Miguel Junyent Rovira

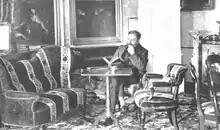
Don Jaime, 1920s

In early 1922 Junyent ran to the Barcelona ayuntamiento on the Traditionalist ticket and was elected from distrito cuarto. The same year he was nominated teniente de alcalde, one of the deputy mayors, confirmed on this position in 1923. He adhered to his trademark balanced political position and in the town hall he maintained good relations with moderate Catalanists from La Lliga, admitting reservations but in general declaring himself in support for ideas of its defunct leader, Prat de la Riba. Junyent remained tractable and conciliatory; in June 1923, when the ayuntamiento was locked in internal crisis, he offered to resign his tenencia de alcaldía. He also intervened in favor of Traditionalist trade-unionists from Sindicatos Libres, at times in trouble with the forces of order. In his capacity of the Barcelona concejal Junyent hosted also his king, Don Jaime, during the claimant's 5-day stay in the city in July 1923.